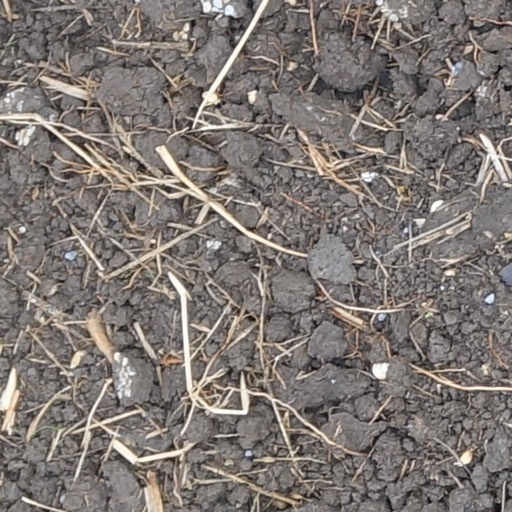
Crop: wheat